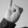
ASL letter: I